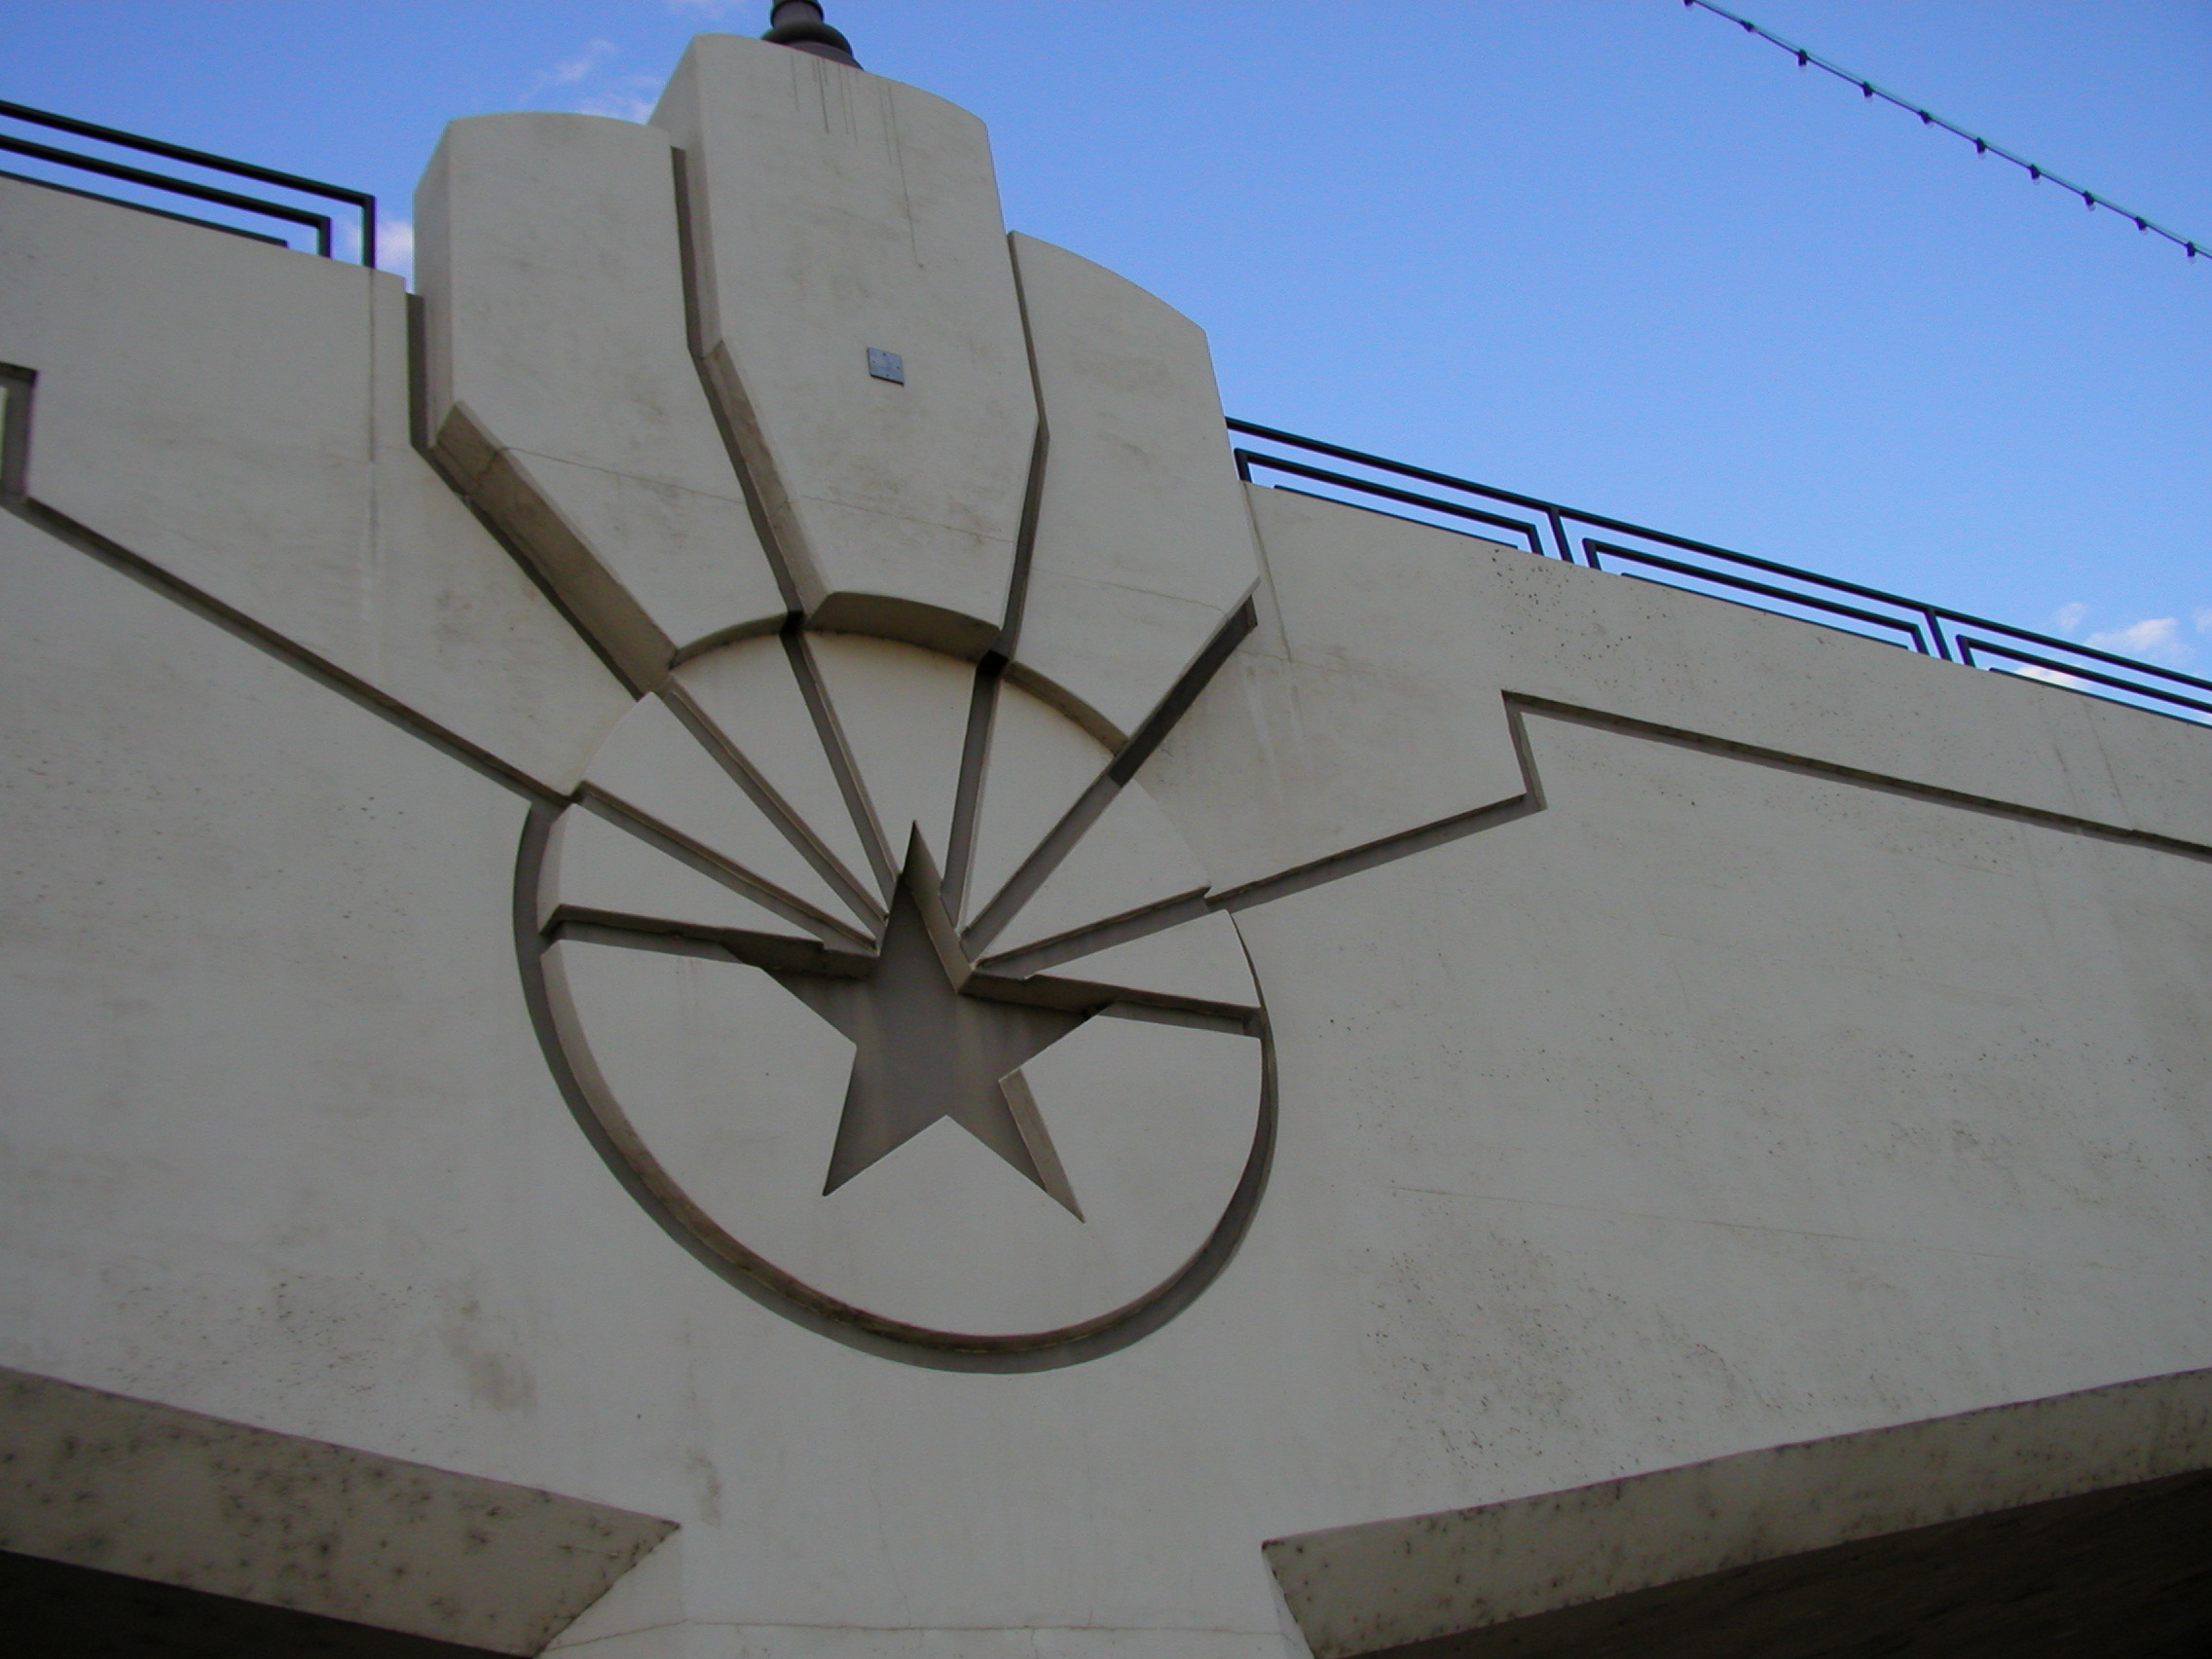
wing, wall, arizona, sculpture, art, shape, tempe, tempetownlake